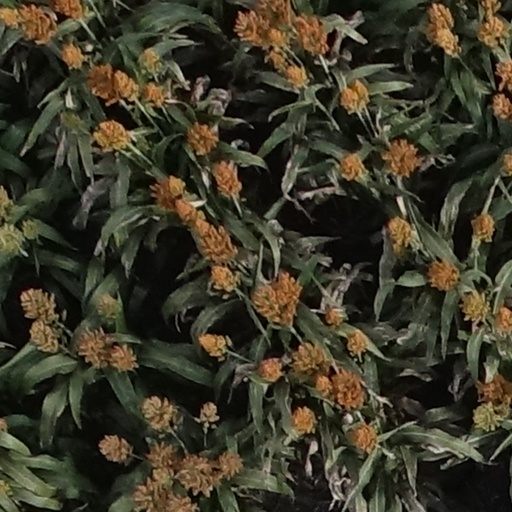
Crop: sorghum